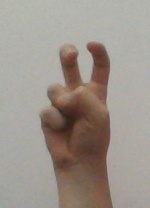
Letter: toot